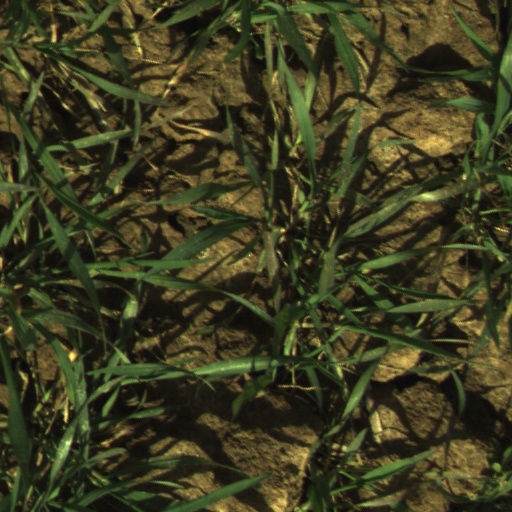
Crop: wheat